Eliot Stannard

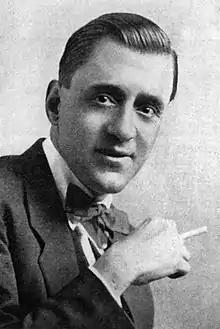
Stannard in the 1920s

Eliot Stannard (1 March 1888 – 21 November 1944) was an English screenwriter and director. He was the son of civil engineer Arthur Stannard and Yorkshire-born novelist Henrietta Eliza Vaughan Palmer. Stannard wrote the screenplays for as many as over 400 films between 1914 and 1933, including the eight fully-silent films directed by Alfred Hitchcock, and also directed five films himself.